Disco polo

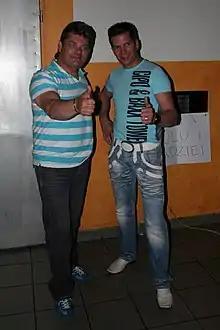
The band

From the mid-1990s to the turn of the century, television and radio programs devoted to disco polo were broadcast by Polsat stations, Radio Eska, Polonia 1, TV Polonia, and some regional radio stations and local cable networks. Since 2007, interest in disco polo has grown, which is reflected in a greater presence of this music in some media and the increased number of concerts played. However, the genre is still considered a sign of bad taste by many radio stations and television channels and is not promoted by them.